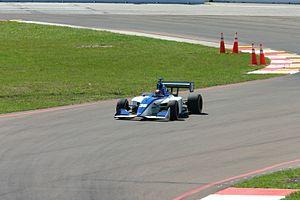
Le championnat d'Infiniti Pro Series 2005 a été remporté par le pilote néo-zélandais Wade Cunningham sur une monoplace de l'écurie Brian Stewart Racing.